Bal Tabarin (film)

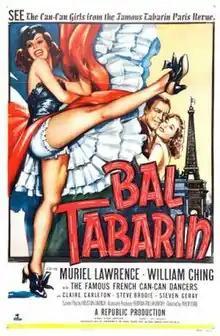
Theatrical release poster

Bal Tabarin is a 1952 American drama film directed by Philip Ford and starring Muriel Lawrence, William Ching, Claire Carleton and Steven Geray. The film was released on June 1, 1952 by Republic Pictures.